Punch (tool)

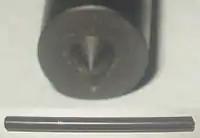
Transfer punch

A "transfer punch" is a punch (usually in an index set) of a specific outer diameter that is non-tapered and extends the entire length of the punch (except for the tip). It is used to tightly fit the tolerances of an existing hole and, when struck, precisely "transfer" the center of that hole to another surface. It can be used, for example, to duplicate the hole patterns in a part, or precisely set locations for threaded holes (created by drilling and tapping) to bolt an object to a surface.